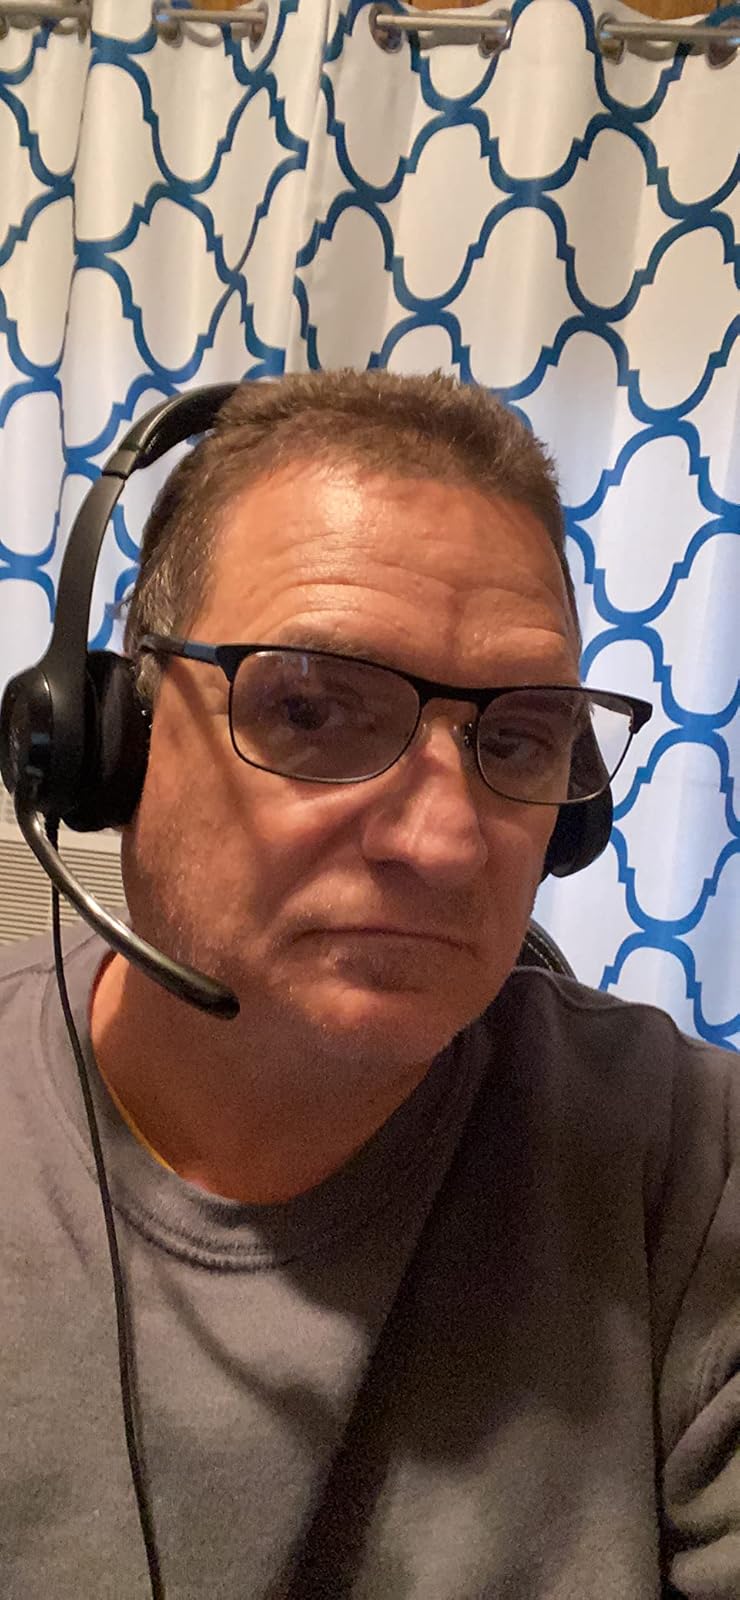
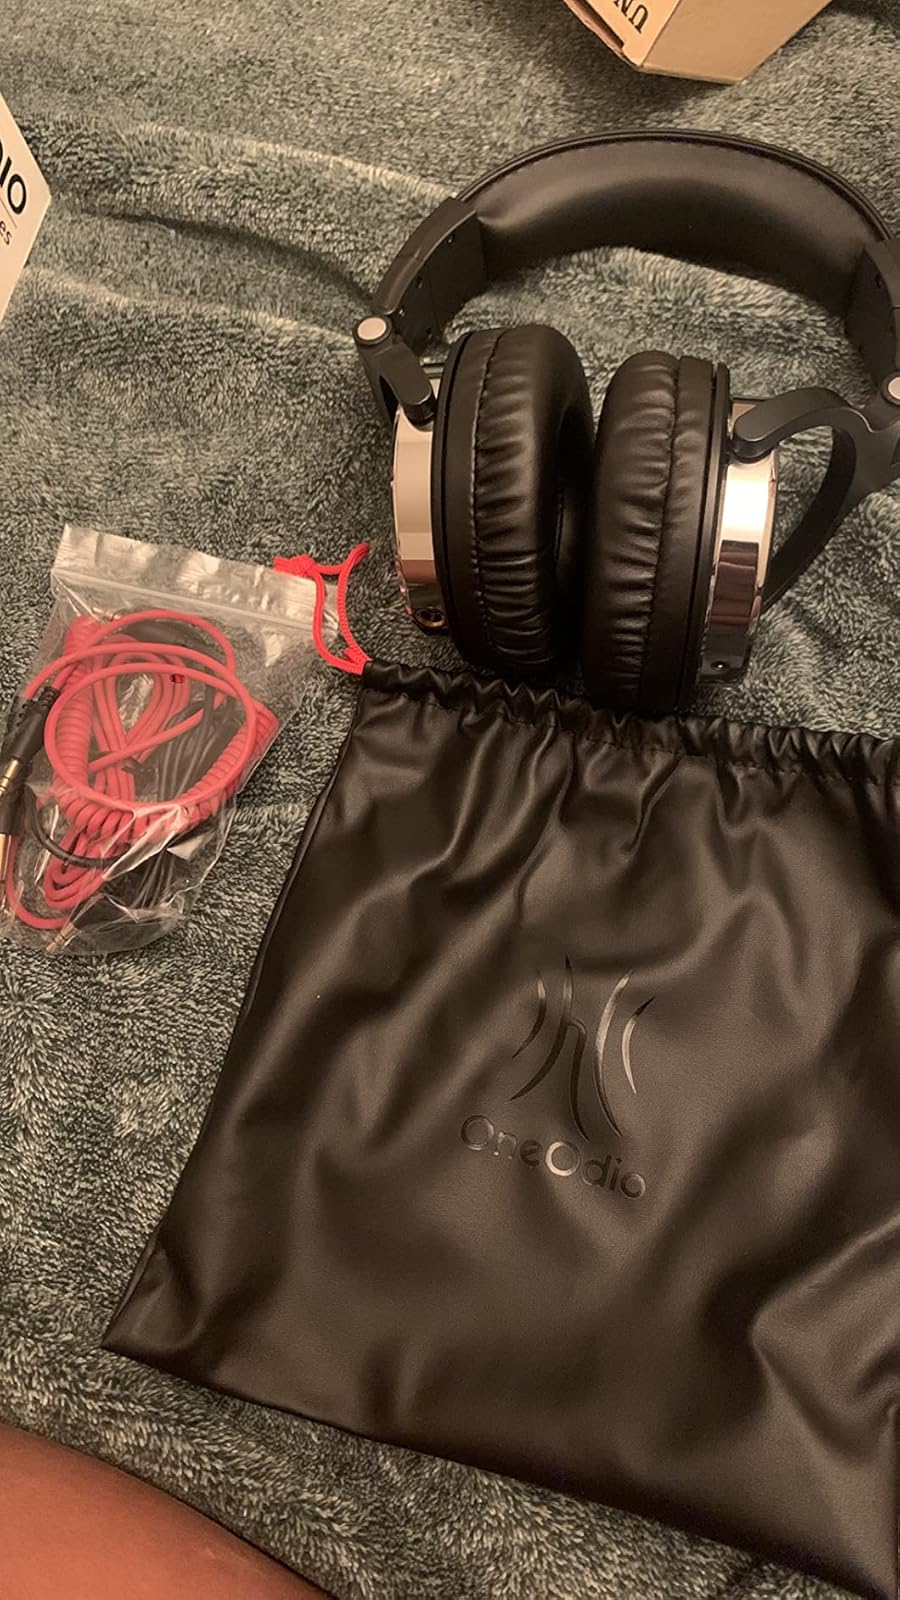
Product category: headphones
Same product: no